Jisaburō Ozawa

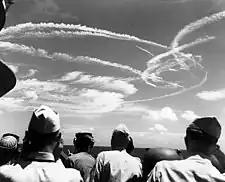
Contrails from American and Japanese aircraft during the Battle of the Philippine Sea, as seen from USS "Birmingham", June 1944

The idea of the Japanese maneuver (A-Go) was to seek a "decisive battle" with American naval forces providing aerial cover for landings on the Mariana Islands, particularly on Saipan, after Japanese land-based aircraft had weakened them. However, it was American carrier aircraft that struck first. On June 11, the Japanese-held airfields of Rota, Saipan, Tinian and Guam were attacked, resulting in 60% of the 250 aircraft based there being destroyed. Then on June 14, the airfields of Iwo Jima and Chichi Jima were also attacked. Trusting overly optimistic reports received from Vice-Admiral Kakuta, commanding the 1st Air Fleet (which consisted of land-based naval aircraft), Vice-Admiral Ozawa planned to take advantage of the greater range of his aircraft, and of westerly trade winds. On June 18, Ozawa sent Vice-Admiral Kurita's "C" Force 150 km to the east as a vanguard. On the evening of June 18, the 1st Mobile Fleet was detected by American submarines, and Admiral Nimitz was able to locate it 560 km west-southwest of Saipan. Admiral Spruance chose to wait for the impending Japanese attack. He deployed his fast battleships to form a long-range anti-aircraft screen but did not authorize Vice Admiral Mitscher to intercept the 1st Mobile Fleet, so as not risk being forced to retreat, a maneuver that would have put the amphibious forces landing at Saipan at greater risk.